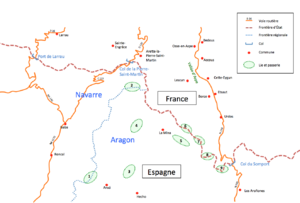
Lies et passeries de la vallée d'Ansó avec celle de Roncal, d'Hecho et d'Aspe
Les lies et passeries sont des accords conclus de vallée à vallée sur l’ensemble de la chaîne des Pyrénées. Elles sont établies entre communautés montagnardes du même versant ou vivant de part et d’autre de la frontière franco-espagnole.